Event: Nepal Earthquake
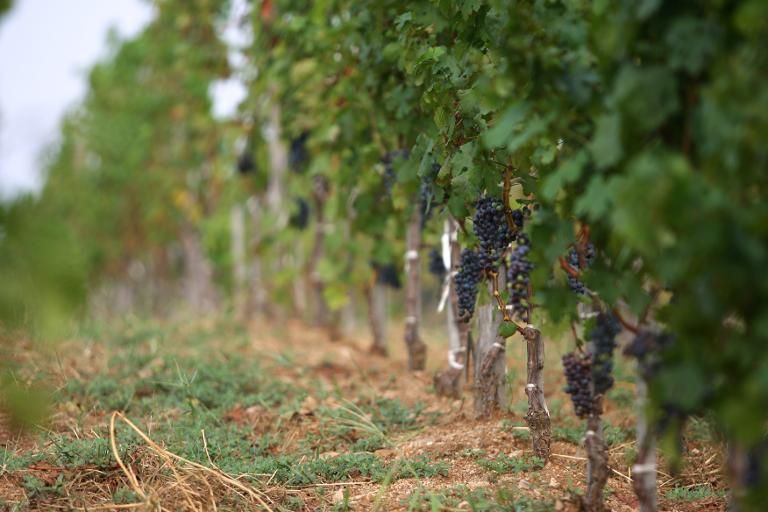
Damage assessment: no_damage